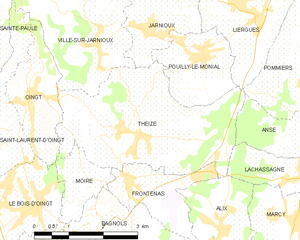
Carte des communes françaises